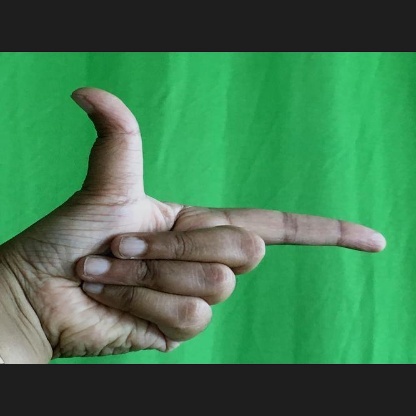
Mudra: Chandrakala